Edirne

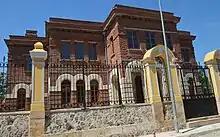
Administrative building behind the Grand Synagogue of Edirne

Adrianople was made the seat of a Greek metropolitan and of an Armenian bishop. It is also the centre of a Bulgarian diocese but this is not recognised and has been deprived of a bishop. The city also had some Protestants. The few, mainly foreign Latin Catholics were dependent on the vicariate-apostolic of Constantinople. Adrianople also contained the parish of St. Anthony of Padua (Minors Conventual) and a school for girls conducted by the Sisters of Charity of Agram. The suburb of Karaağaç contained a church (Minor Conventuals), a school for boys (Assumptionists) and a school for girls (Oblates of the Assumption). Each of its mission stations, at Tekirdağ and Alexandroupoli, had a school (Minor Conventuals), and there was one at Gallipoli (the Assumptionists).